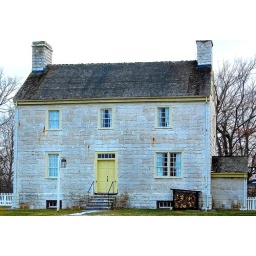
Shaker building in Shakertown, Ky. I love the blue and the yellow. The place is full of simplicity and beautiful craftsmanship.